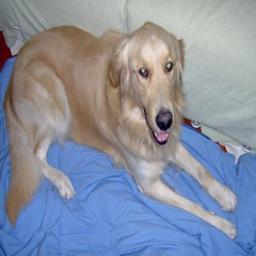
Animal: dogs